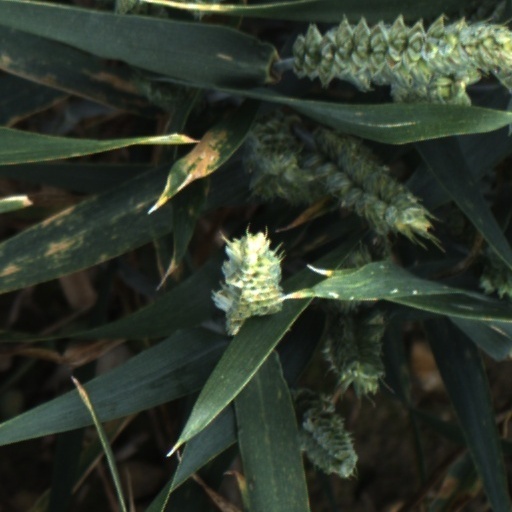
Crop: wheat